Contemporary European law

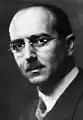

Karl Marx resumed materialistic thought, giving birth to dialectical materialism and that more concrete current of scientific socialism. According to this doctrine, economic relations are the only structure on which human relations are based, while everything else is a superstructure, as are morality, religion, and even law. Marx, therefore, does not recognize law as particularly important since, as a superstructure, it is only one of the characters in which the economic evolution of society is expressed. In The Capital, Marx gives the example of how English legislation on factories was developed based on the needs of the large industries that were the protagonists of the economic fabric of the time. So, if the law is linked to society, it will change as society changes; it will be the “class conflict” that will change the power relations within the social context and have sure repercussions on the law as well. In practice, with the end of the bourgeois society theorized by Marx, there will also be the abandonment of previous legislation (reference is made in particular to the Napoleonic code) as an expression of the bourgeoisie in favor of another system that with the victory of the proletariat will lead, according to what is stated in the Communist Manifesto, to “an association in which the free development of each will be the condition for the free development of all.”